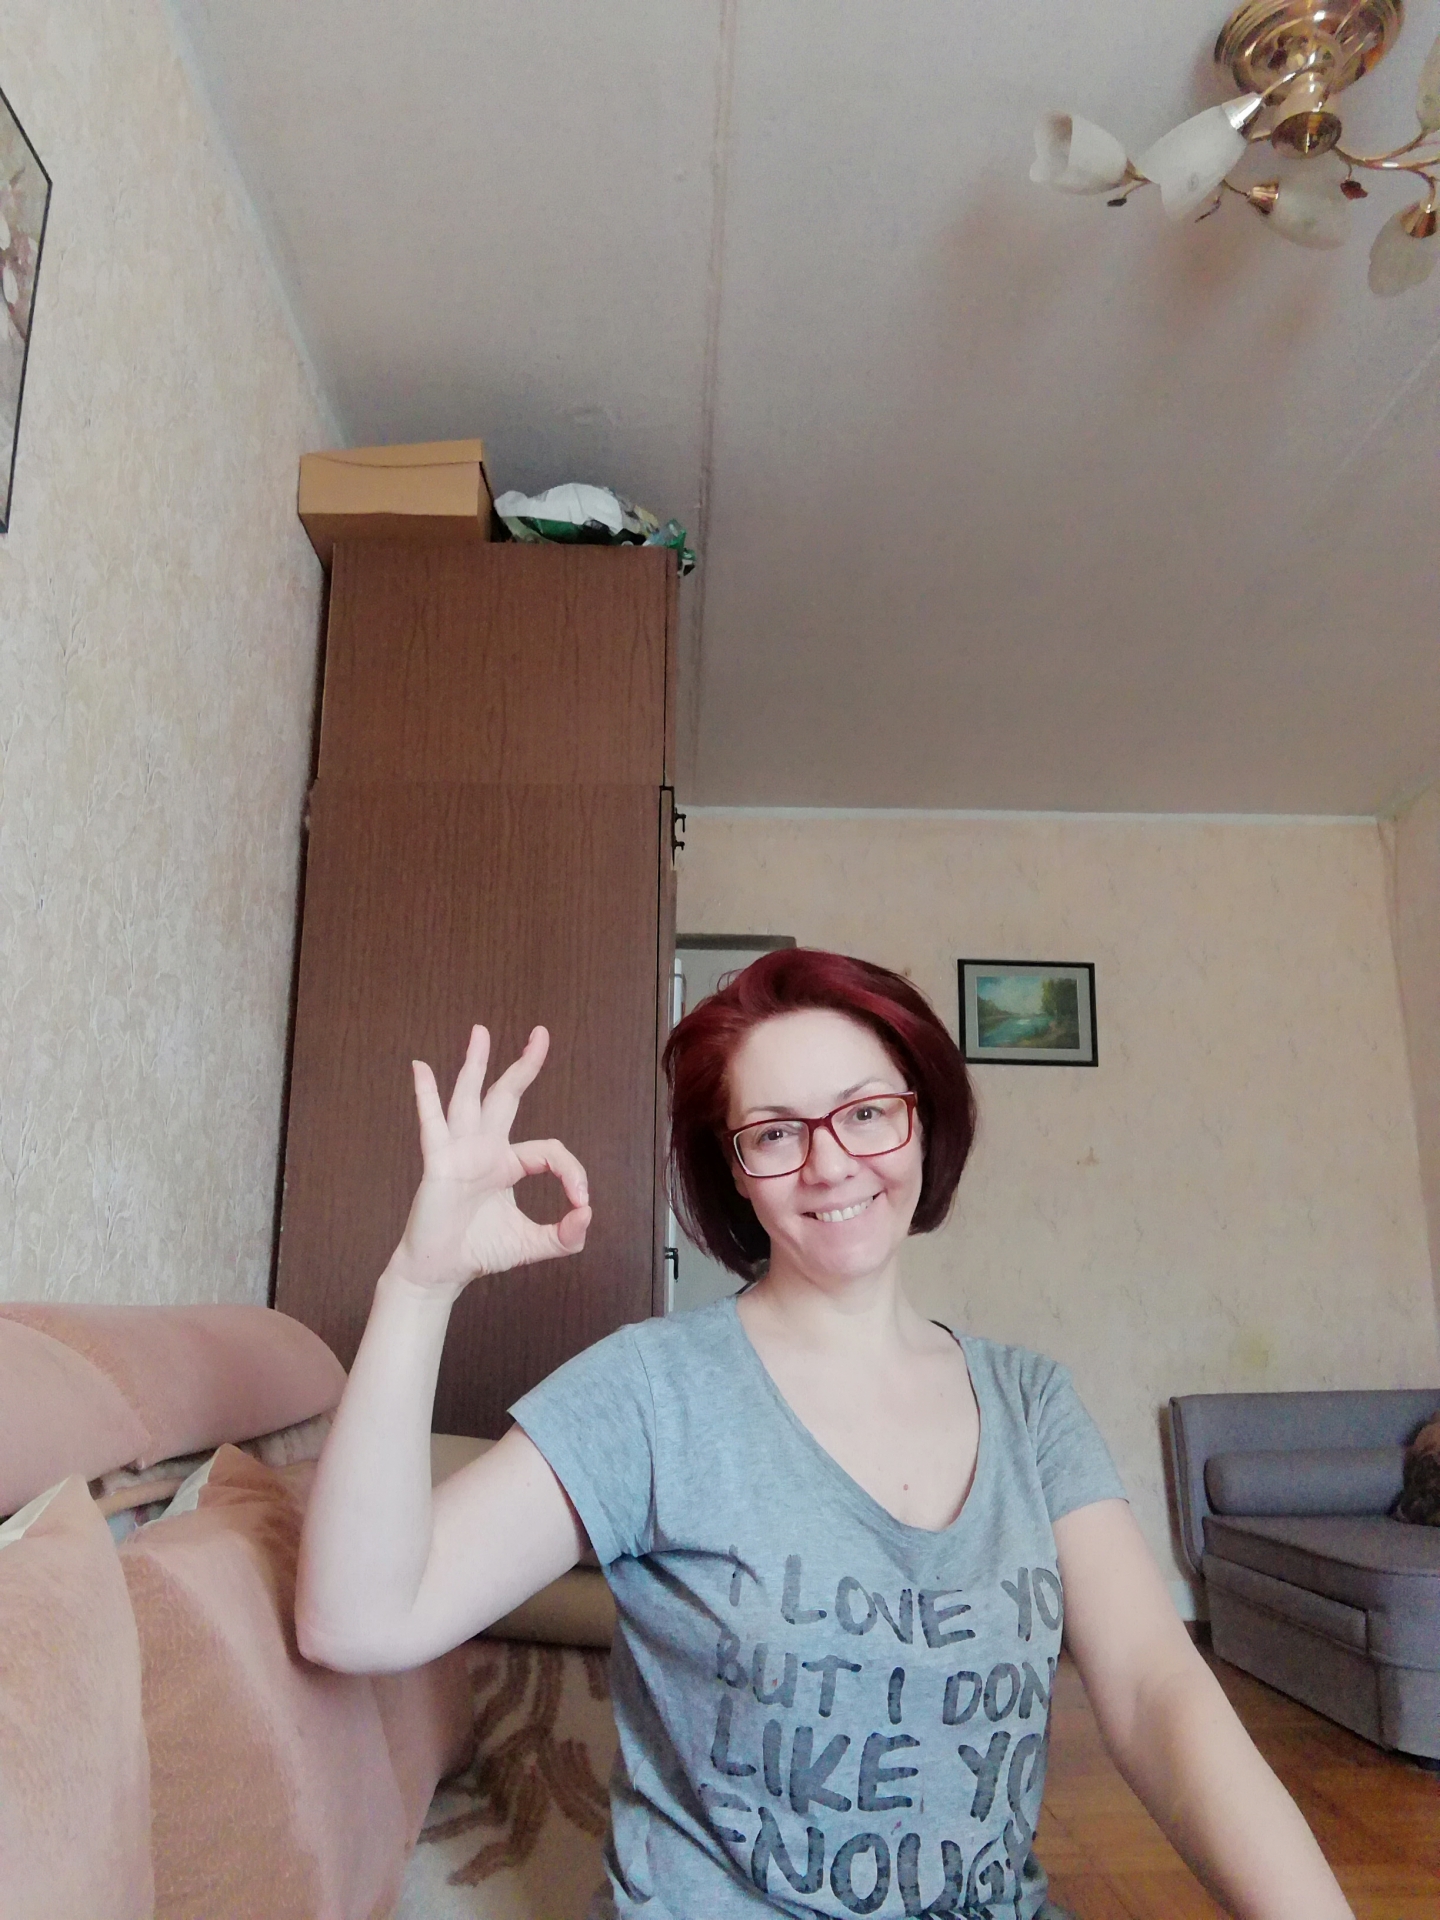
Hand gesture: ok